Tokhara Yabghus

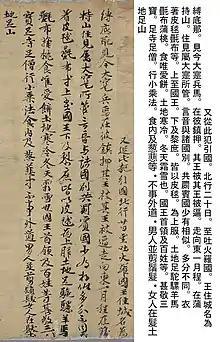
Account of Tokharistan by Korean Buddhist pilgrim Hui Chao in 726 CE.

According to the chronicles of the Chinese "Cefu Yuangui", a young brother of Pantu Nili named Puluo (僕羅 "púluó" in Chinese sources) again visited the Tang court in 718 and gave an account of the military forces in the Tokharistan region. Puluo described the power of "the Kings of Tokharistan", explaining that "Two hundred and twelve kingdoms, governors and prefects" recognize the authority of the Yabghus, and that it has been so since the time of his grandfather, that is, probably since the time of the establishment of the Yabghus of Tokharistan. This account also shows that the Yabghu of Tokharistan ruled a vast area circa 718 CE, formed of the territories north and south of the Hindu Kush, including the areas of Kabul and Zabul. The territory of Guzgan was also mentioned among the territories controlled by the Yabghus.